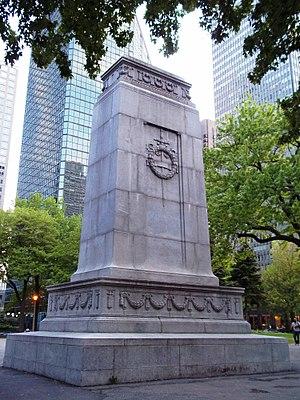
Monument aux morts, Place du Canada, Montréal. Y est inscrit
La place du Canada, est situé à Montréal.